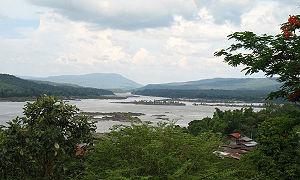
La Mun est une rivière du nord-est de la Thaïlande, affluent du Mékong. Son débit est d'environ 21 000 km³ par an.